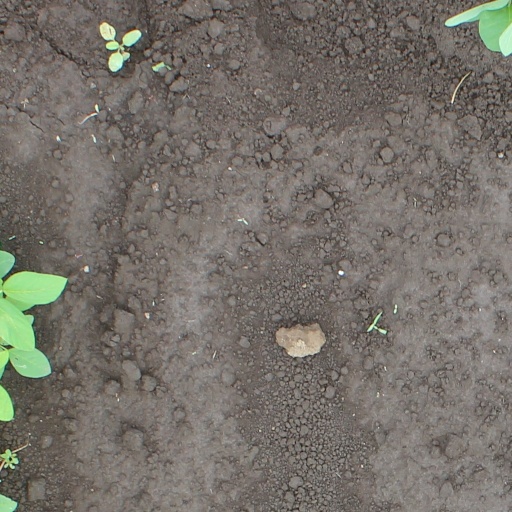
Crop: soybean